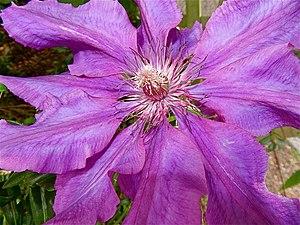
La clématite patens 'Evipo023' est un hybride de clématite obtenu en 1998 par Raymond Evison et M N Olesen en Angleterre. Elle porte le nom commercial de clématite patens Cezanne 'Evipo023'.